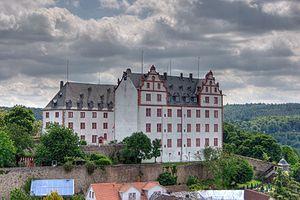
Fischbachtal est une municipalité allemande située dans le land de la Hesse et l'arrondissement de Darmstadt-Dieburg.